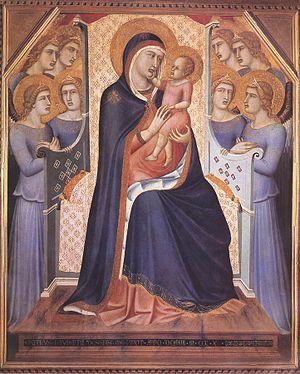
La Majesté de Cortone est un tableau peint sur panneau à la détrempe de Pietro Lorenzetti, daté de 1315 à 1320 environ et conservé au Musée diocésain de Cortone. Il est signé le long du bord inférieur.